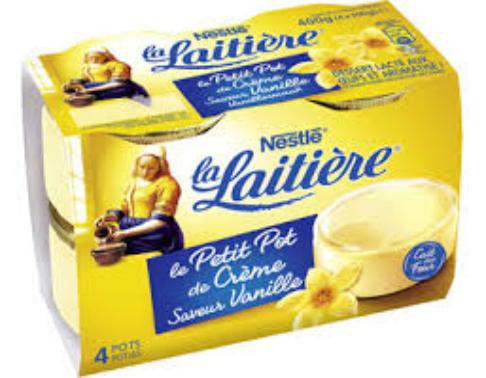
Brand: La Laitiere
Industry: Food